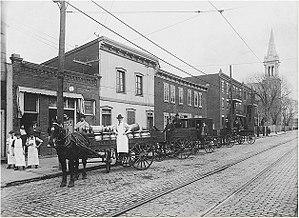
L'arrivée du lait au Comptoir coopératif de Montréal Adresse
Sollio Groupe Coopératif, précédemment connu sous le nom de Coopérative fédérée de Québec, est une coopérative de producteurs agricoles du Québec, fondée en 1922.